Hornsby, New South Wales

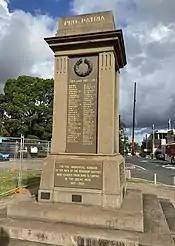

Hornsby has a number of items listed on the New South Wales State Heritage Register or the Local Government Heritage List: